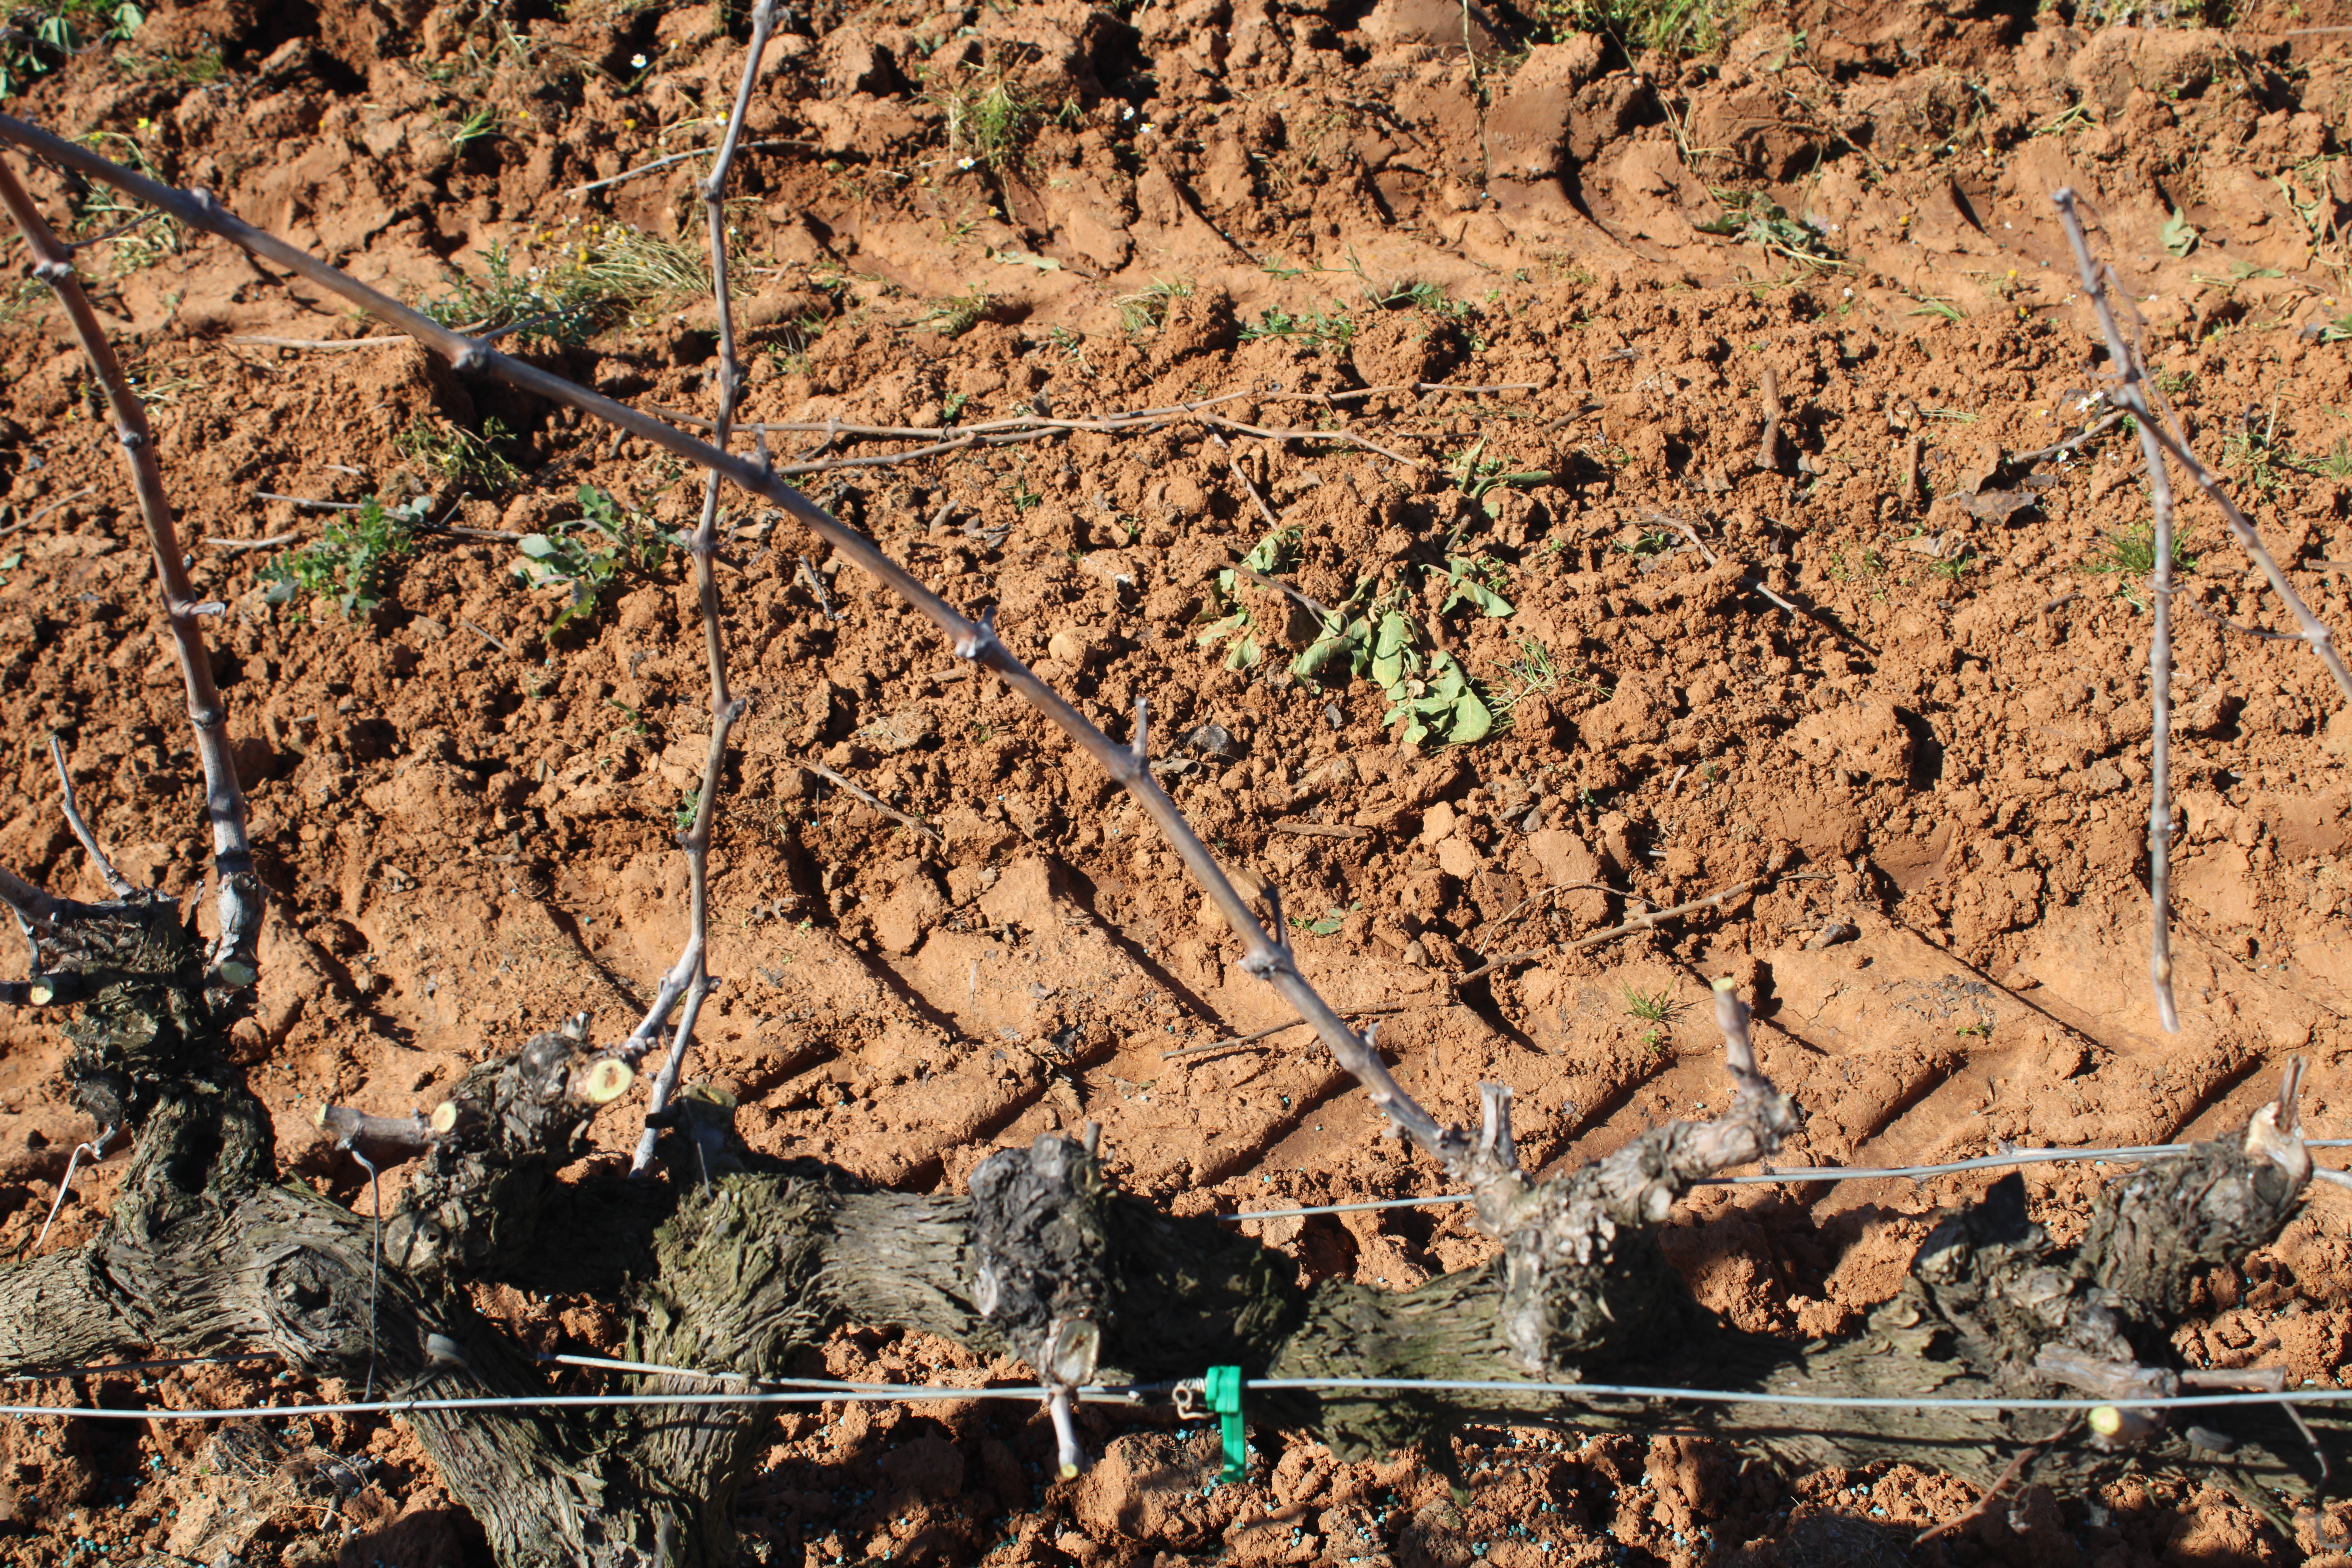
Unpruned shoots: 4
Pruned shoots: 7
Trunks: 1